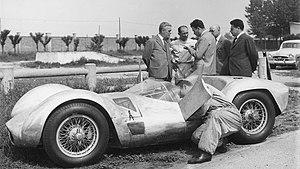
La Maserati Birdcage est une voiture de course du constructeur italien Maserati. Elle était nommée ainsi à cause de son châssis multitubulaire très léger, réalisé en petits tubes d'aluminium soudés. Le poids de celui-ci était de l'ordre de 30 kg.